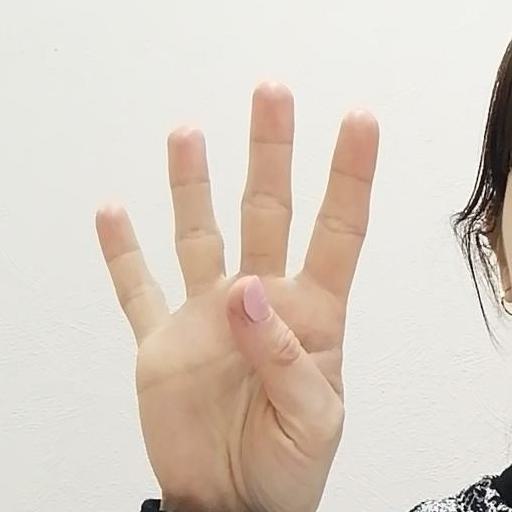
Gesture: four